Intermediate-mass black hole

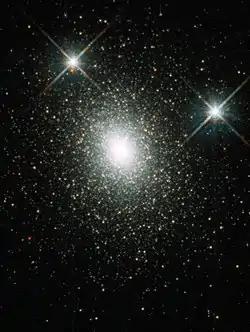
Globular cluster Mayall II (M31 G1) is a possible candidate for hosting an intermediate-mass black hole at its center

An intermediate-mass black hole (IMBH) is a class of black hole with mass in the range of one hundred to one hundred thousand (10–10) solar masses: significantly higher than stellar black holes but lower than the hundred thousand to more than one billion (10–10) solar mass supermassive black holes. Several IMBH candidate objects have been discovered in the Milky Way galaxy and others nearby, based on indirect gas cloud velocity and accretion disk spectra observations of various evidentiary strength.